Conductor's Building

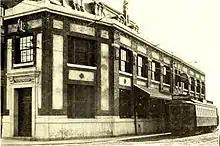
Division 7 Headquarters shortly after completion

From 1909 to 1912, the Boston Elevated Railway (BERy) constructed its Cambridge subway from Park Street Under to Harvard Square. Harvard Square station included a streetcar tunnel from Mount Auburn Street to Cambridge Street; many busy streetcar lines from the north and west were redirected away from the crowded square and into the new tunnel. Bennett Street Carhouse was constructed to serve these lines; tracks through a private alley later known as Bennett Alley connected the carhouse to the south end of the streetcar tunnel.